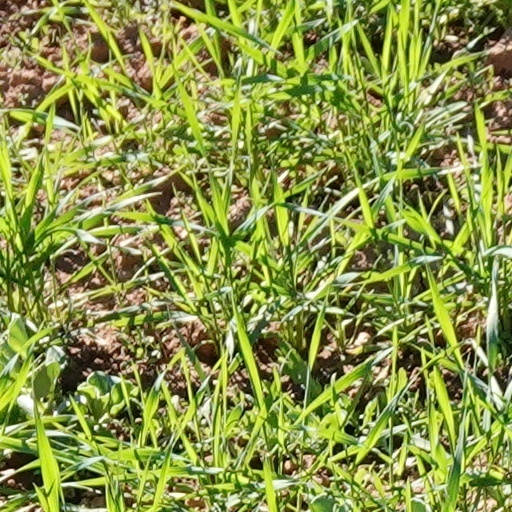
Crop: wheat